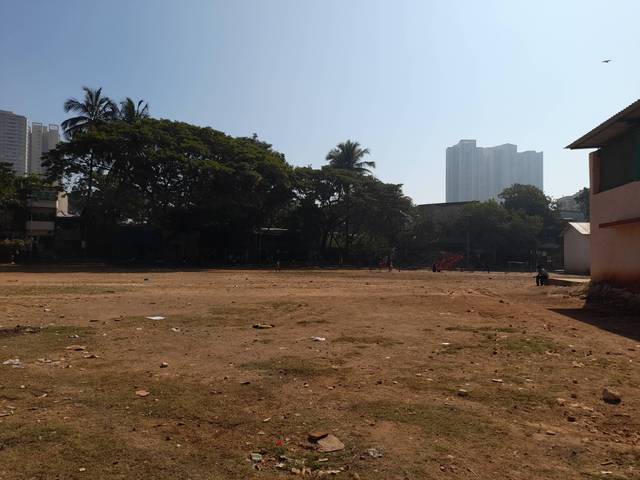
Region: India
Coordinates: 19.157, 72.836